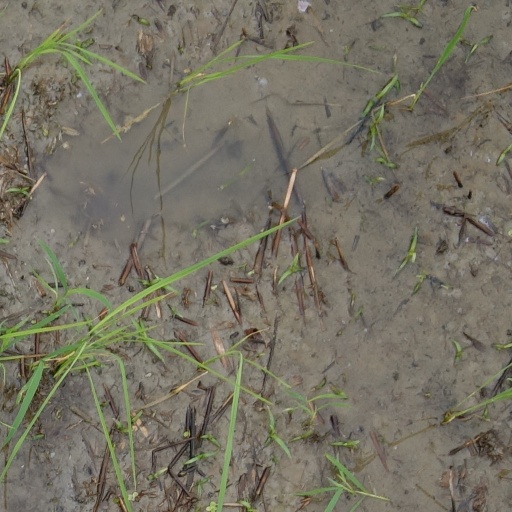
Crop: rice